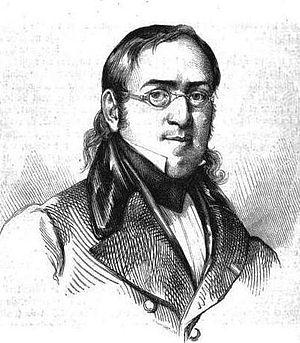
Matthieu Bonafous, né à Lyon le 7 mars 1793 et mort à Paris le 28 mars 1852, est un agronome français, connu surtout pour ses travaux sur la sériciculture et son Traité du maïs, qui contient de belles planches en couleurs.